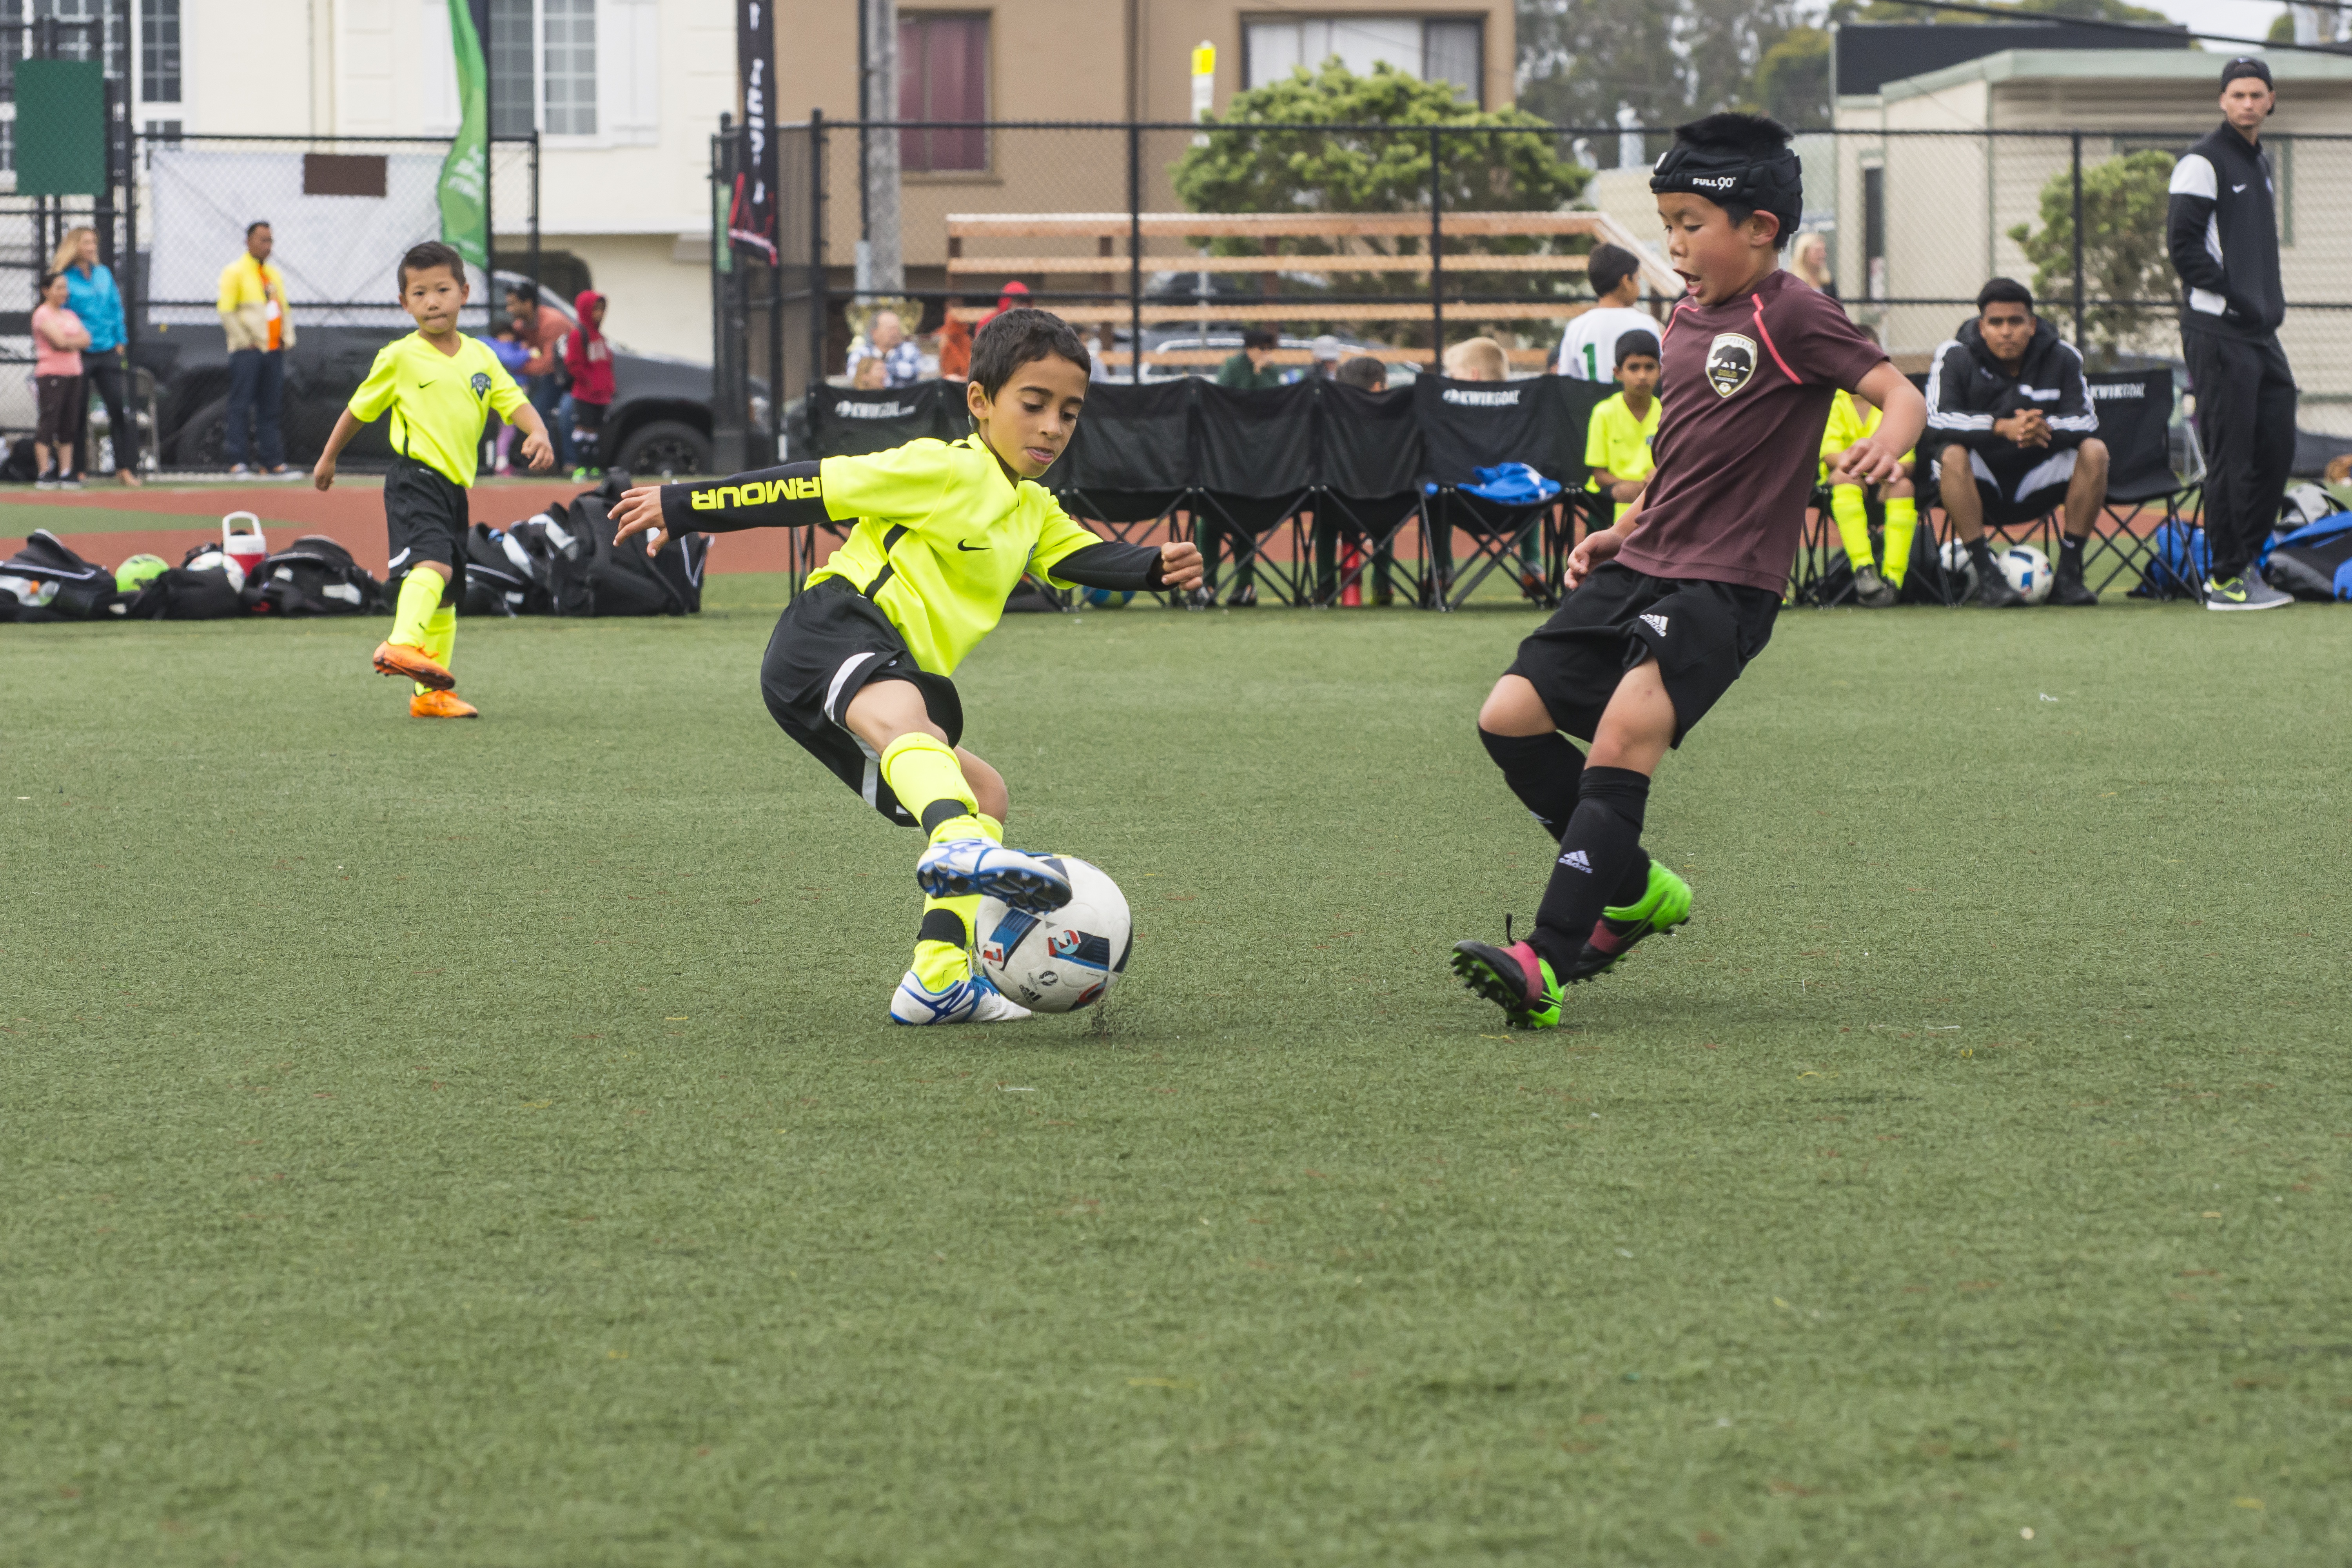
grass, structure, sport, field, young, action, soccer, football, stadium, player, competition, team, sports, ball, match, footballer, dribble, athlete, tournament, kick, tackle, football player, ball game, soccer player, soccer ball, dribbling, team sport, soccer team, sport venue, competition event